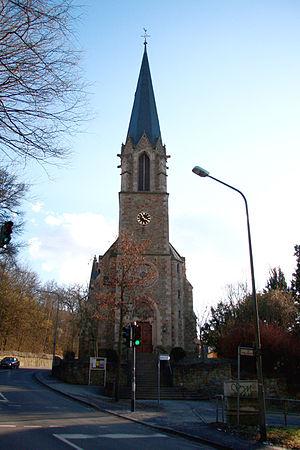
Sonnenberg est un quartier de la ville de Wiesbaden en Allemagne.